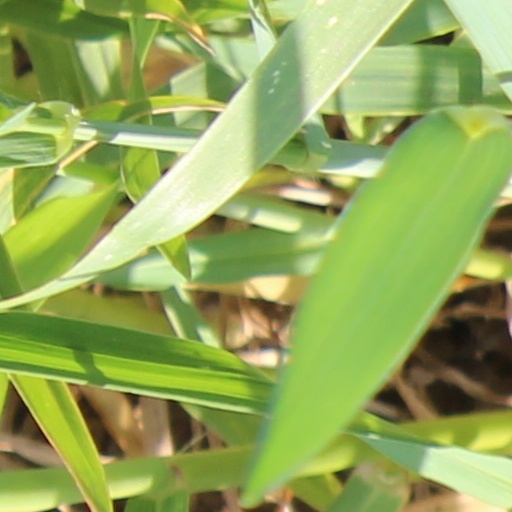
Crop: wheat